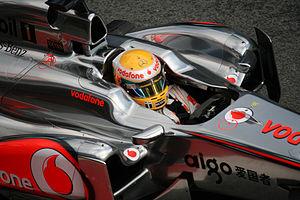
Le Grand Prix automobile de Chine 2011, disputé le 17 avril 2011 sur le Circuit international de Shanghai, est la 842ᵉ épreuve du championnat du monde de Formule 1 courue depuis 1950, la troisième manche du championnat 2011 et la huitième édition de l'épreuve comptant pour le championnat du monde.
La McLaren MP4-26 est la monoplace de Formule 1 engagée par l’équipe Vodafone McLaren Mercedes dans le cadre du championnat du monde de Formule 1 2011. Présentée le 4 février 2011 sur la Potsdamer Platz à Berlin, près du centre Vodafone, elle débute en championnat le 27 mars 2011 au Grand Prix d’Australie, pilotée par les Anglais Lewis Hamilton et Jenson Button.